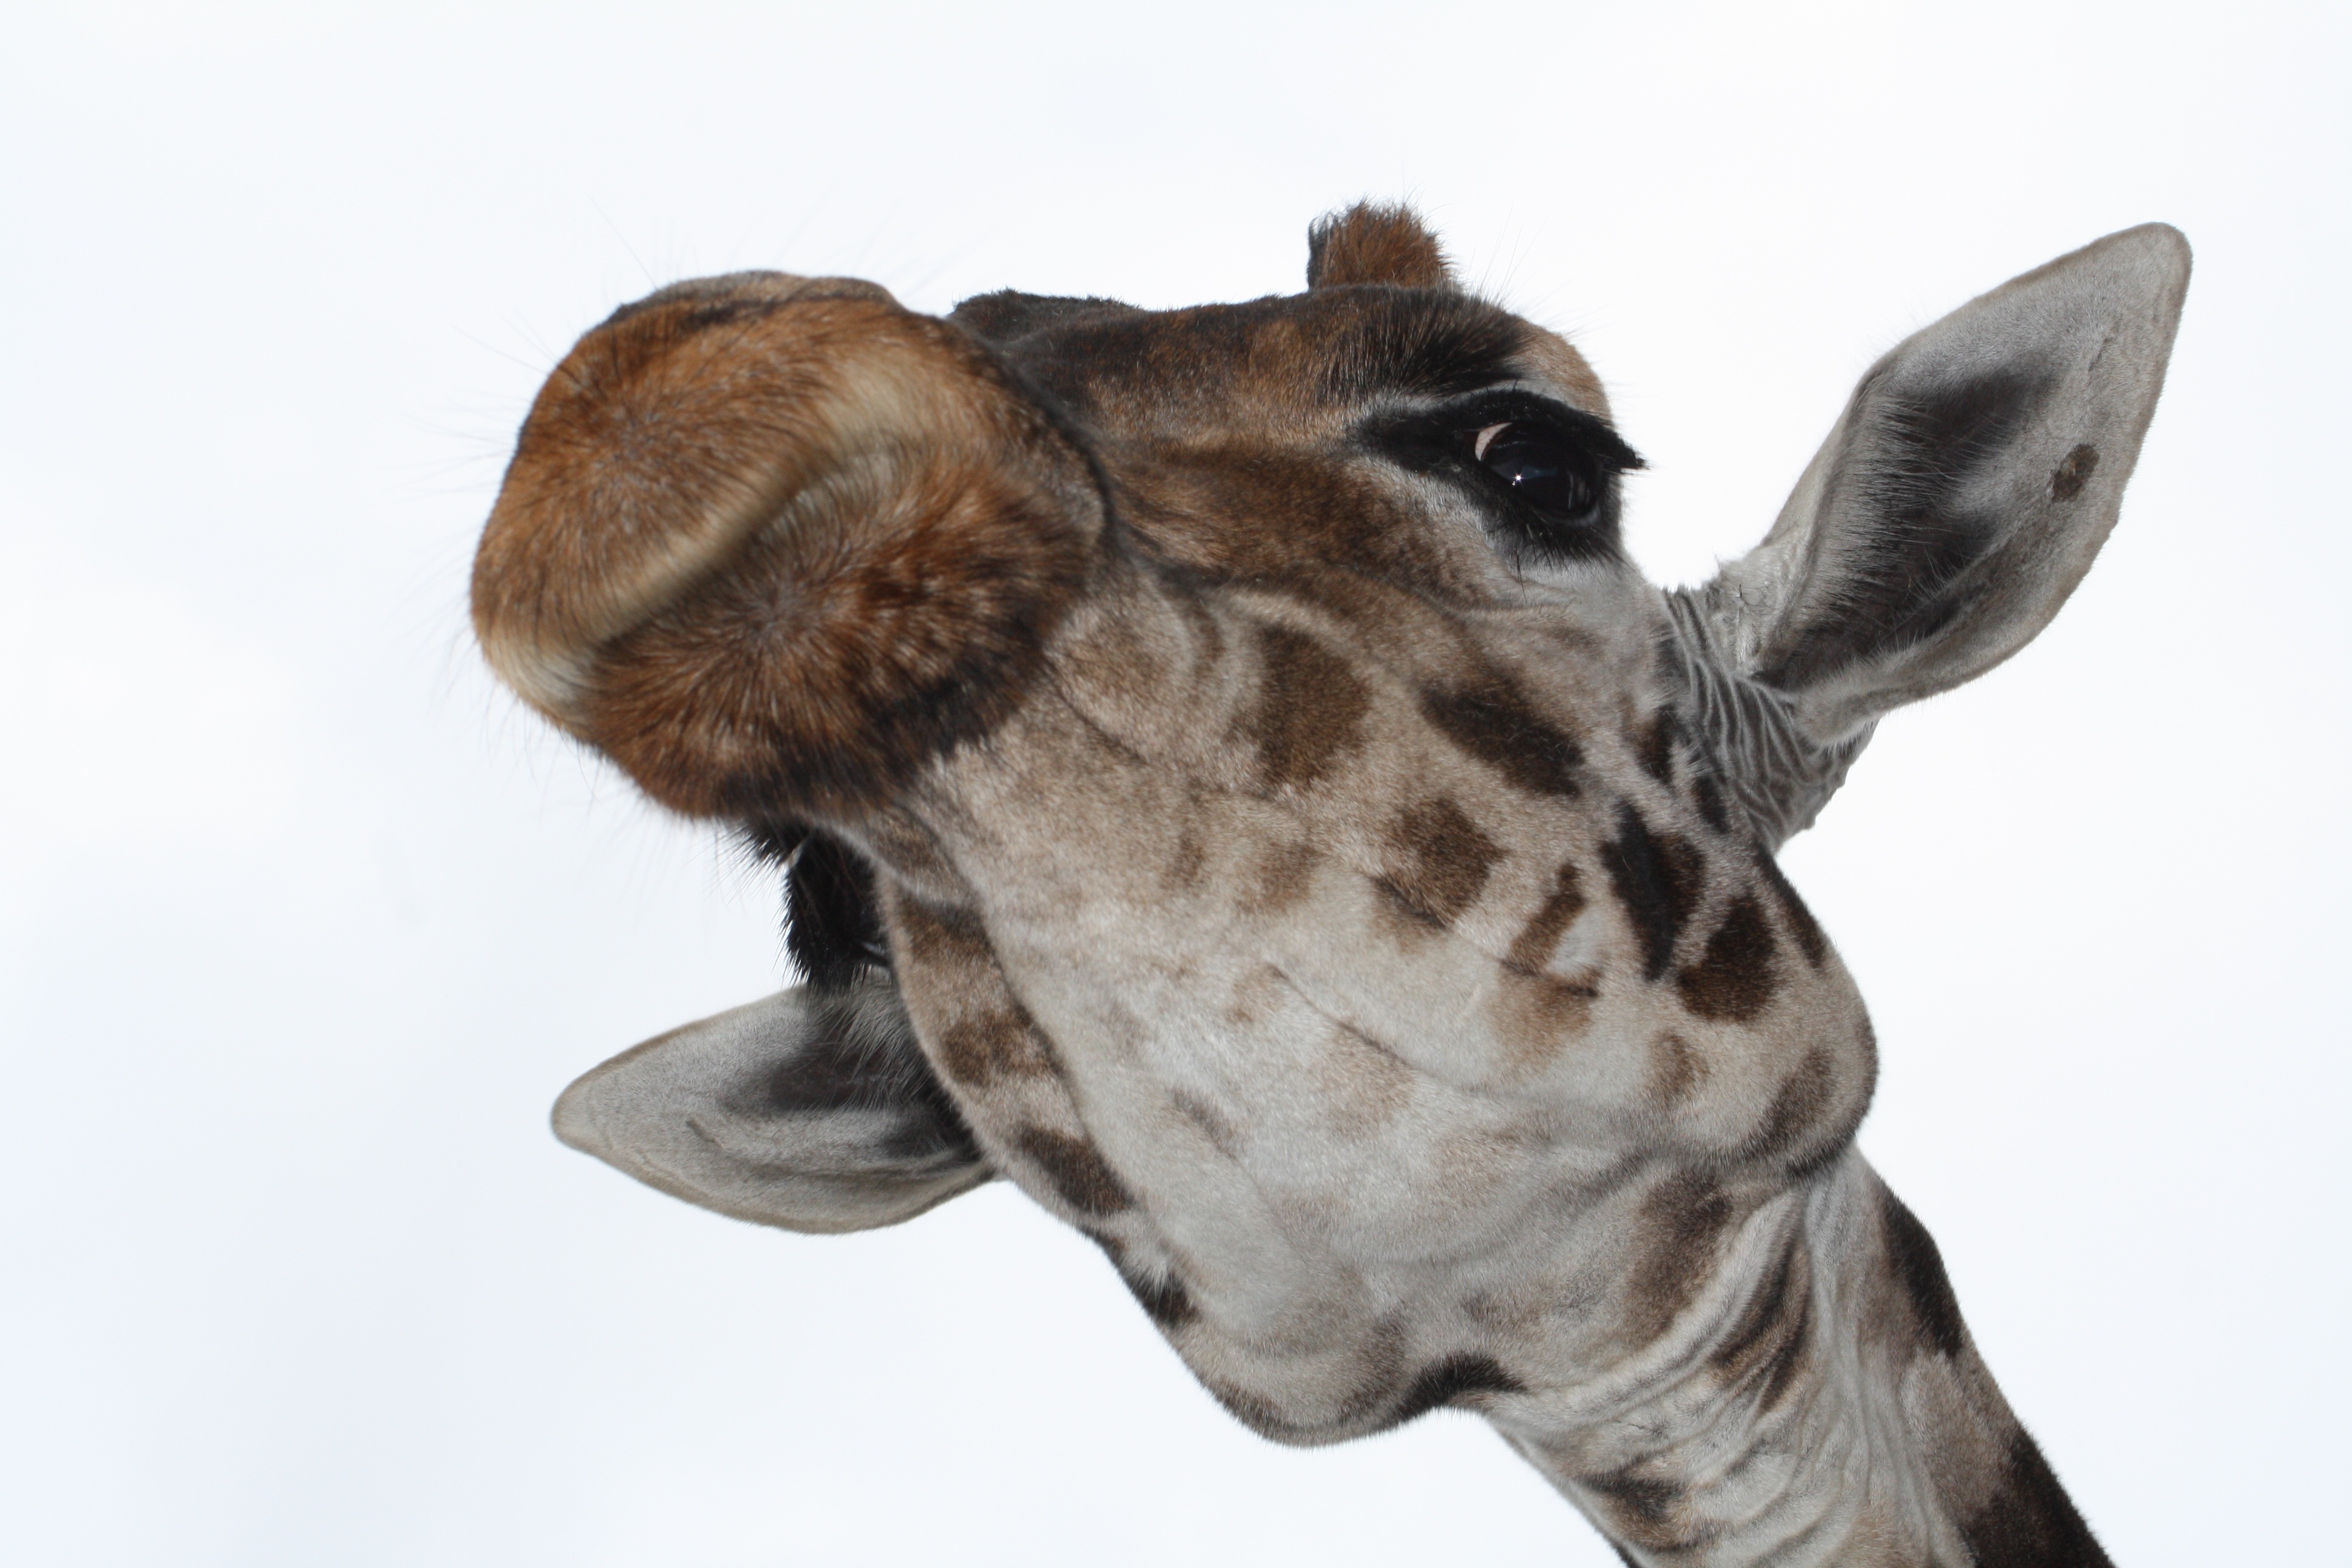
nature, wilderness, hair, animal, portrait, africa, mammal, close, wild animal, textile, giraffe, face, spotted, neck, ears, head, vertebrate, horns, animal world, safari, animal portrait, head drawing, datailaufnahme, giraffidae, giraffe head, reticulated giraffe, giraffe fur